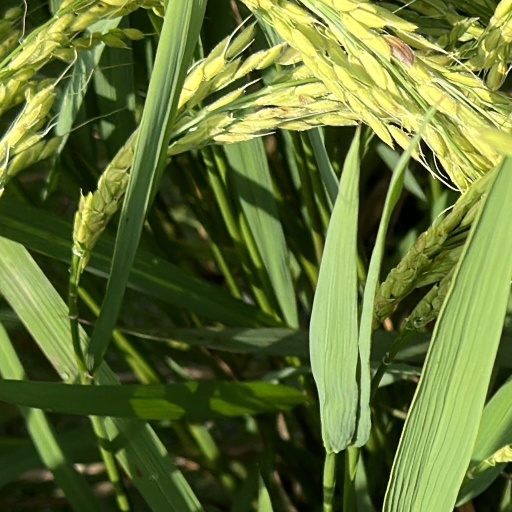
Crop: rice